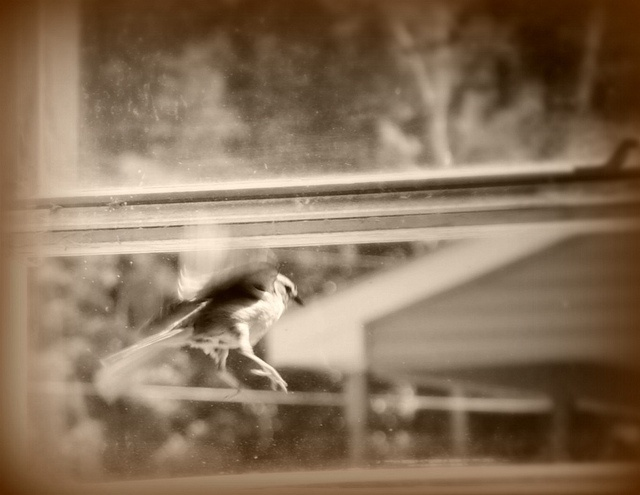
A little bird is shown in a window perched on something.
A bird flaps his wings outside a window.
A small bird flying out of the window.
A bird sits in a window sill outside.
A small bird prepares to land just outside the window.